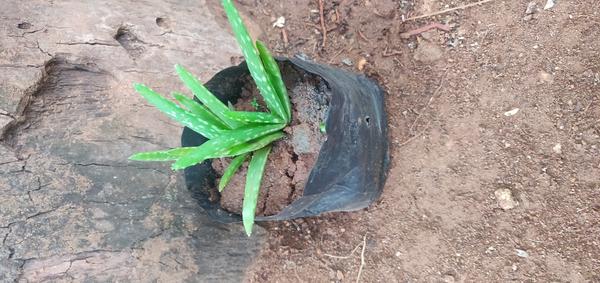
Plant: Aloevera